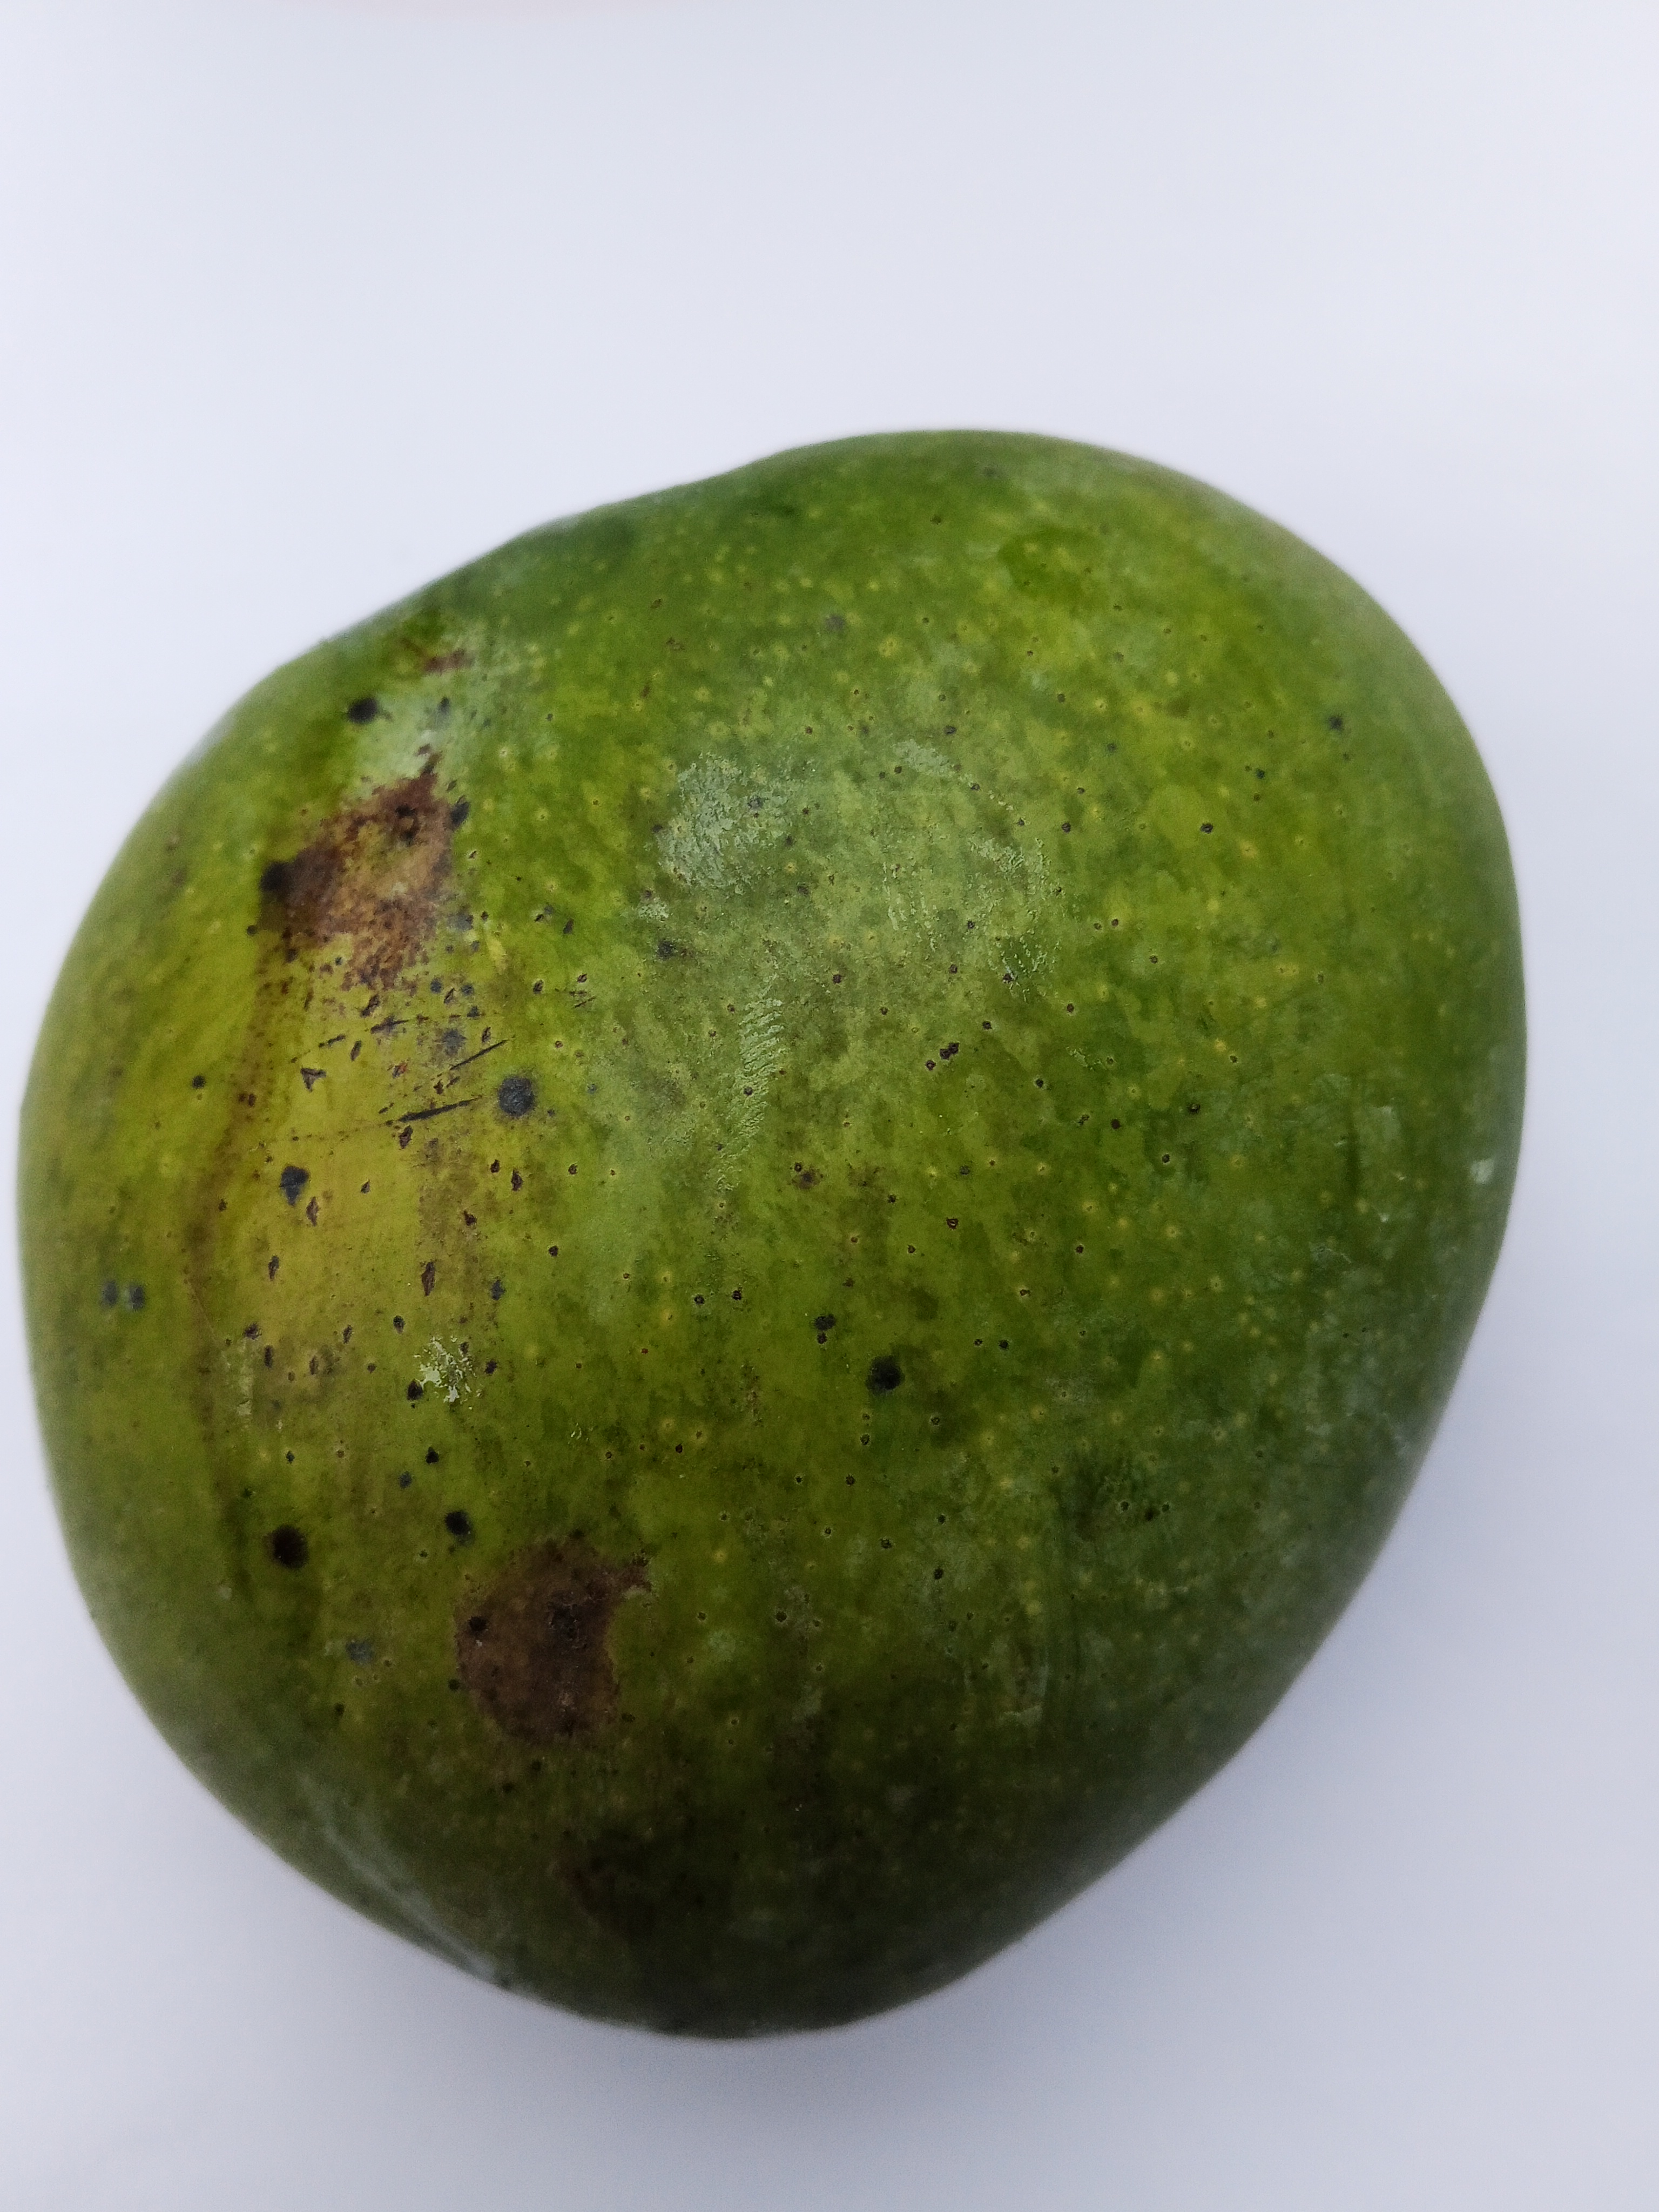
Mango variety: Bari 4